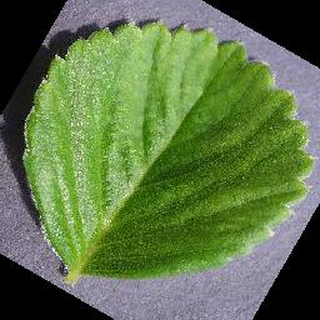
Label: healthy_strawberry